Pageant of the Masters

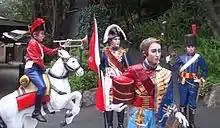
A Pageant of the Masters recreation of the Waterloo chess set, from 2012

The Pageant is put on by a small paid staff and several hundred volunteers. Production begins in January with auditions and casting of volunteers from all over Southern California; it takes over 60,000 volunteer hours to put on the two-month Pageant in July and August. Today, the costumes and makeup involved are very elaborate and often require large commitments of volunteer time, so to reduce the impact on individual volunteers, the Pageant selects two full casts known as Blue and Green, which then alternate back and forth.